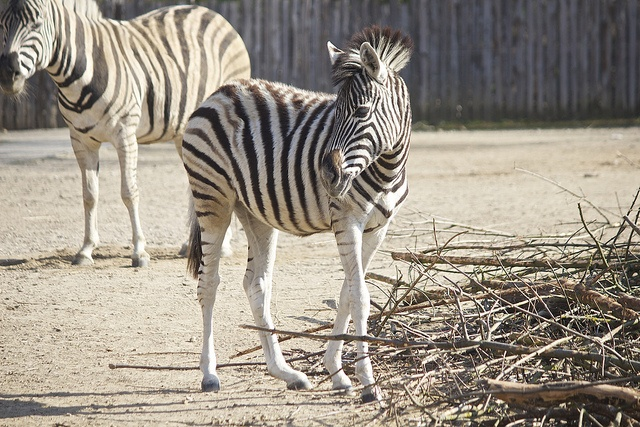
Two zebras standing near a pile of sticks and a wooden fence.
Two zebras in a dirt pen next to pile of branches.
A couple of zebra standing on the dirt.
Two black and white zebras next to a pile of sticks.
A baby zebra stands near a pile of sticks as an adult zebra stands nearby in a fenced area.